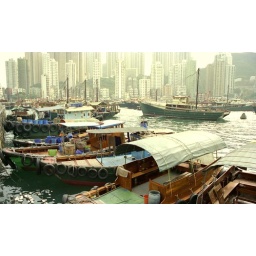
Traditional fishing family house boats and their contemporary replacements in the background.